Totoya

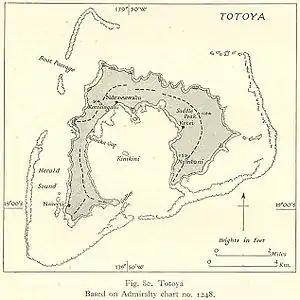
Chart of Totoya from 1944

Totoya is a volcanic island in the Moala subgroup of Fiji's Lau archipelago. It occupies an area of 28 km, making it the smallest of the Yasayasa Moala Group. Its maximum elevation is above sea level. The main economic activity is coconut farming.